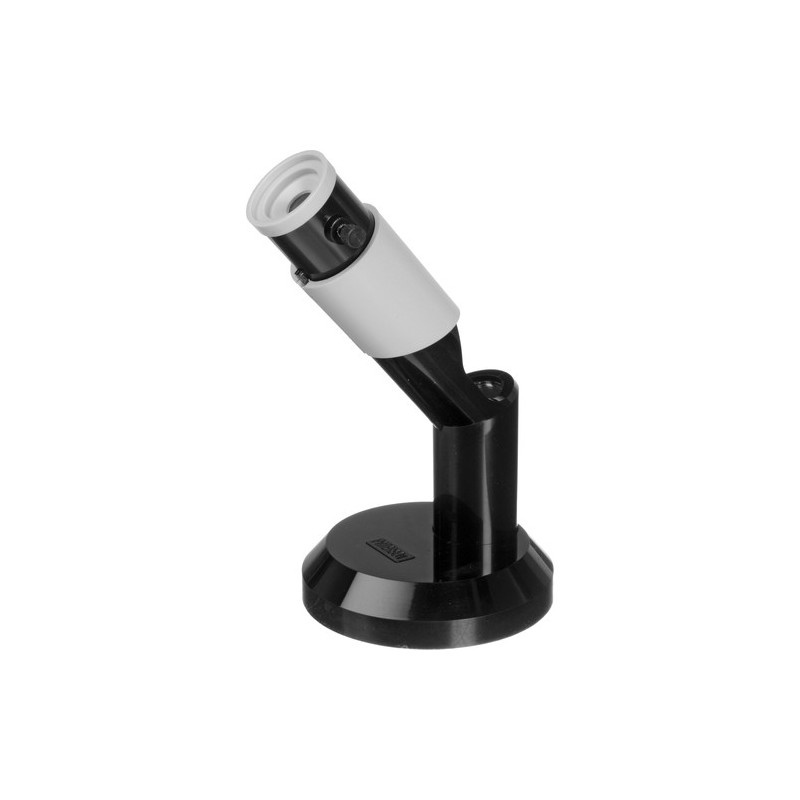
Paterson Micro focus finder
Paterson Micro Focus Finder dizajniran je za proizvodnju visoko uvećane slike slike koja se projicira na osnovnu ploču aparata za povećavanje ili format masku. To omogućuje oštro fokusiranje zrnate strukture negativa dok se slika podešava prije izlaganja foto papira. Okular je podesiv za individualni vid. Ovo podešavanje se vrši pažljivim pomicanjem okulara gore-dolje dok gledate kroz njega, sve dok se ne vidi da je križić ugrađen u tražilo oštar. Okular se tada zaključava na mjestu pomoću priloženog vijka za zaključavanje. Klizni zatvarač štiti unutarnje ogledalo kada se tražilo ne koristi.
Brand: Paterson
Category: Cameras & Optics > Photography > Darkroom > Enlarging Equipment > Focusing Aids